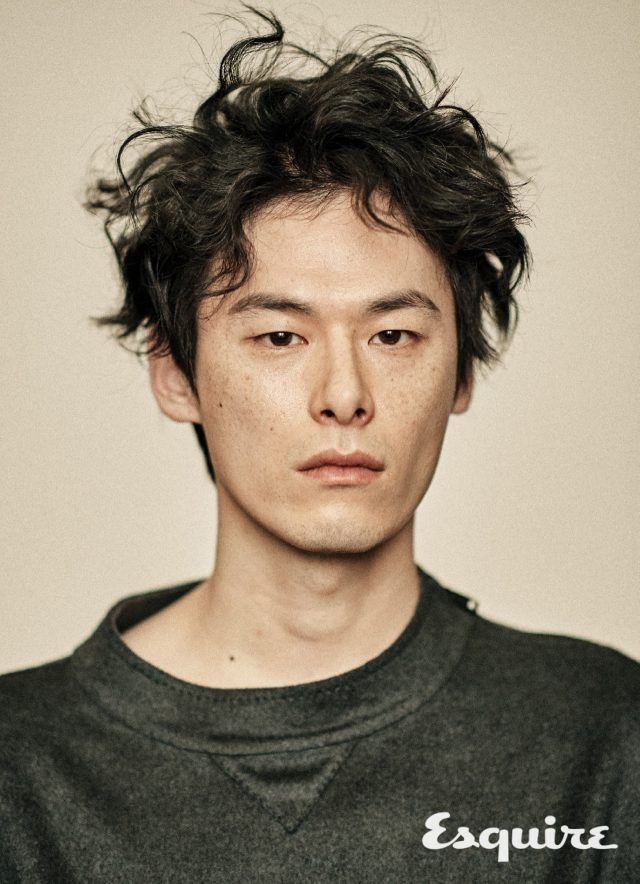
Portrait style: Real Portrait